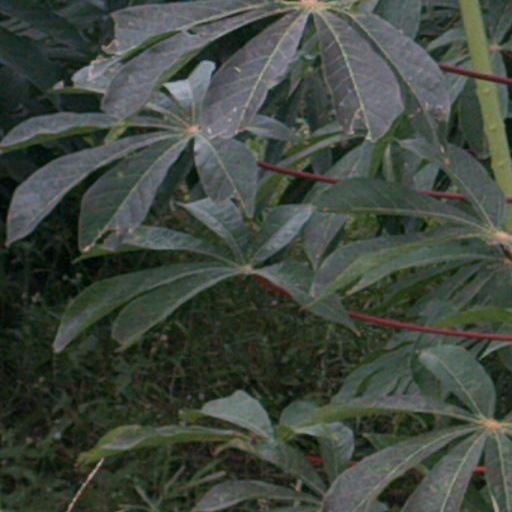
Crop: cassava